Sulphur Bank Mine

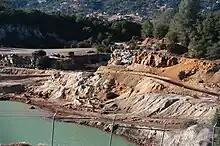
Rocks at the southeast shore of Hermann pit

"The labyrinth of deep, open pits and trenches, and the acrid dust and evil smells of the locality produce a strong impression on the observer; but even to the geologist, it is an interesting rather than an agreeable one," Becker reported.